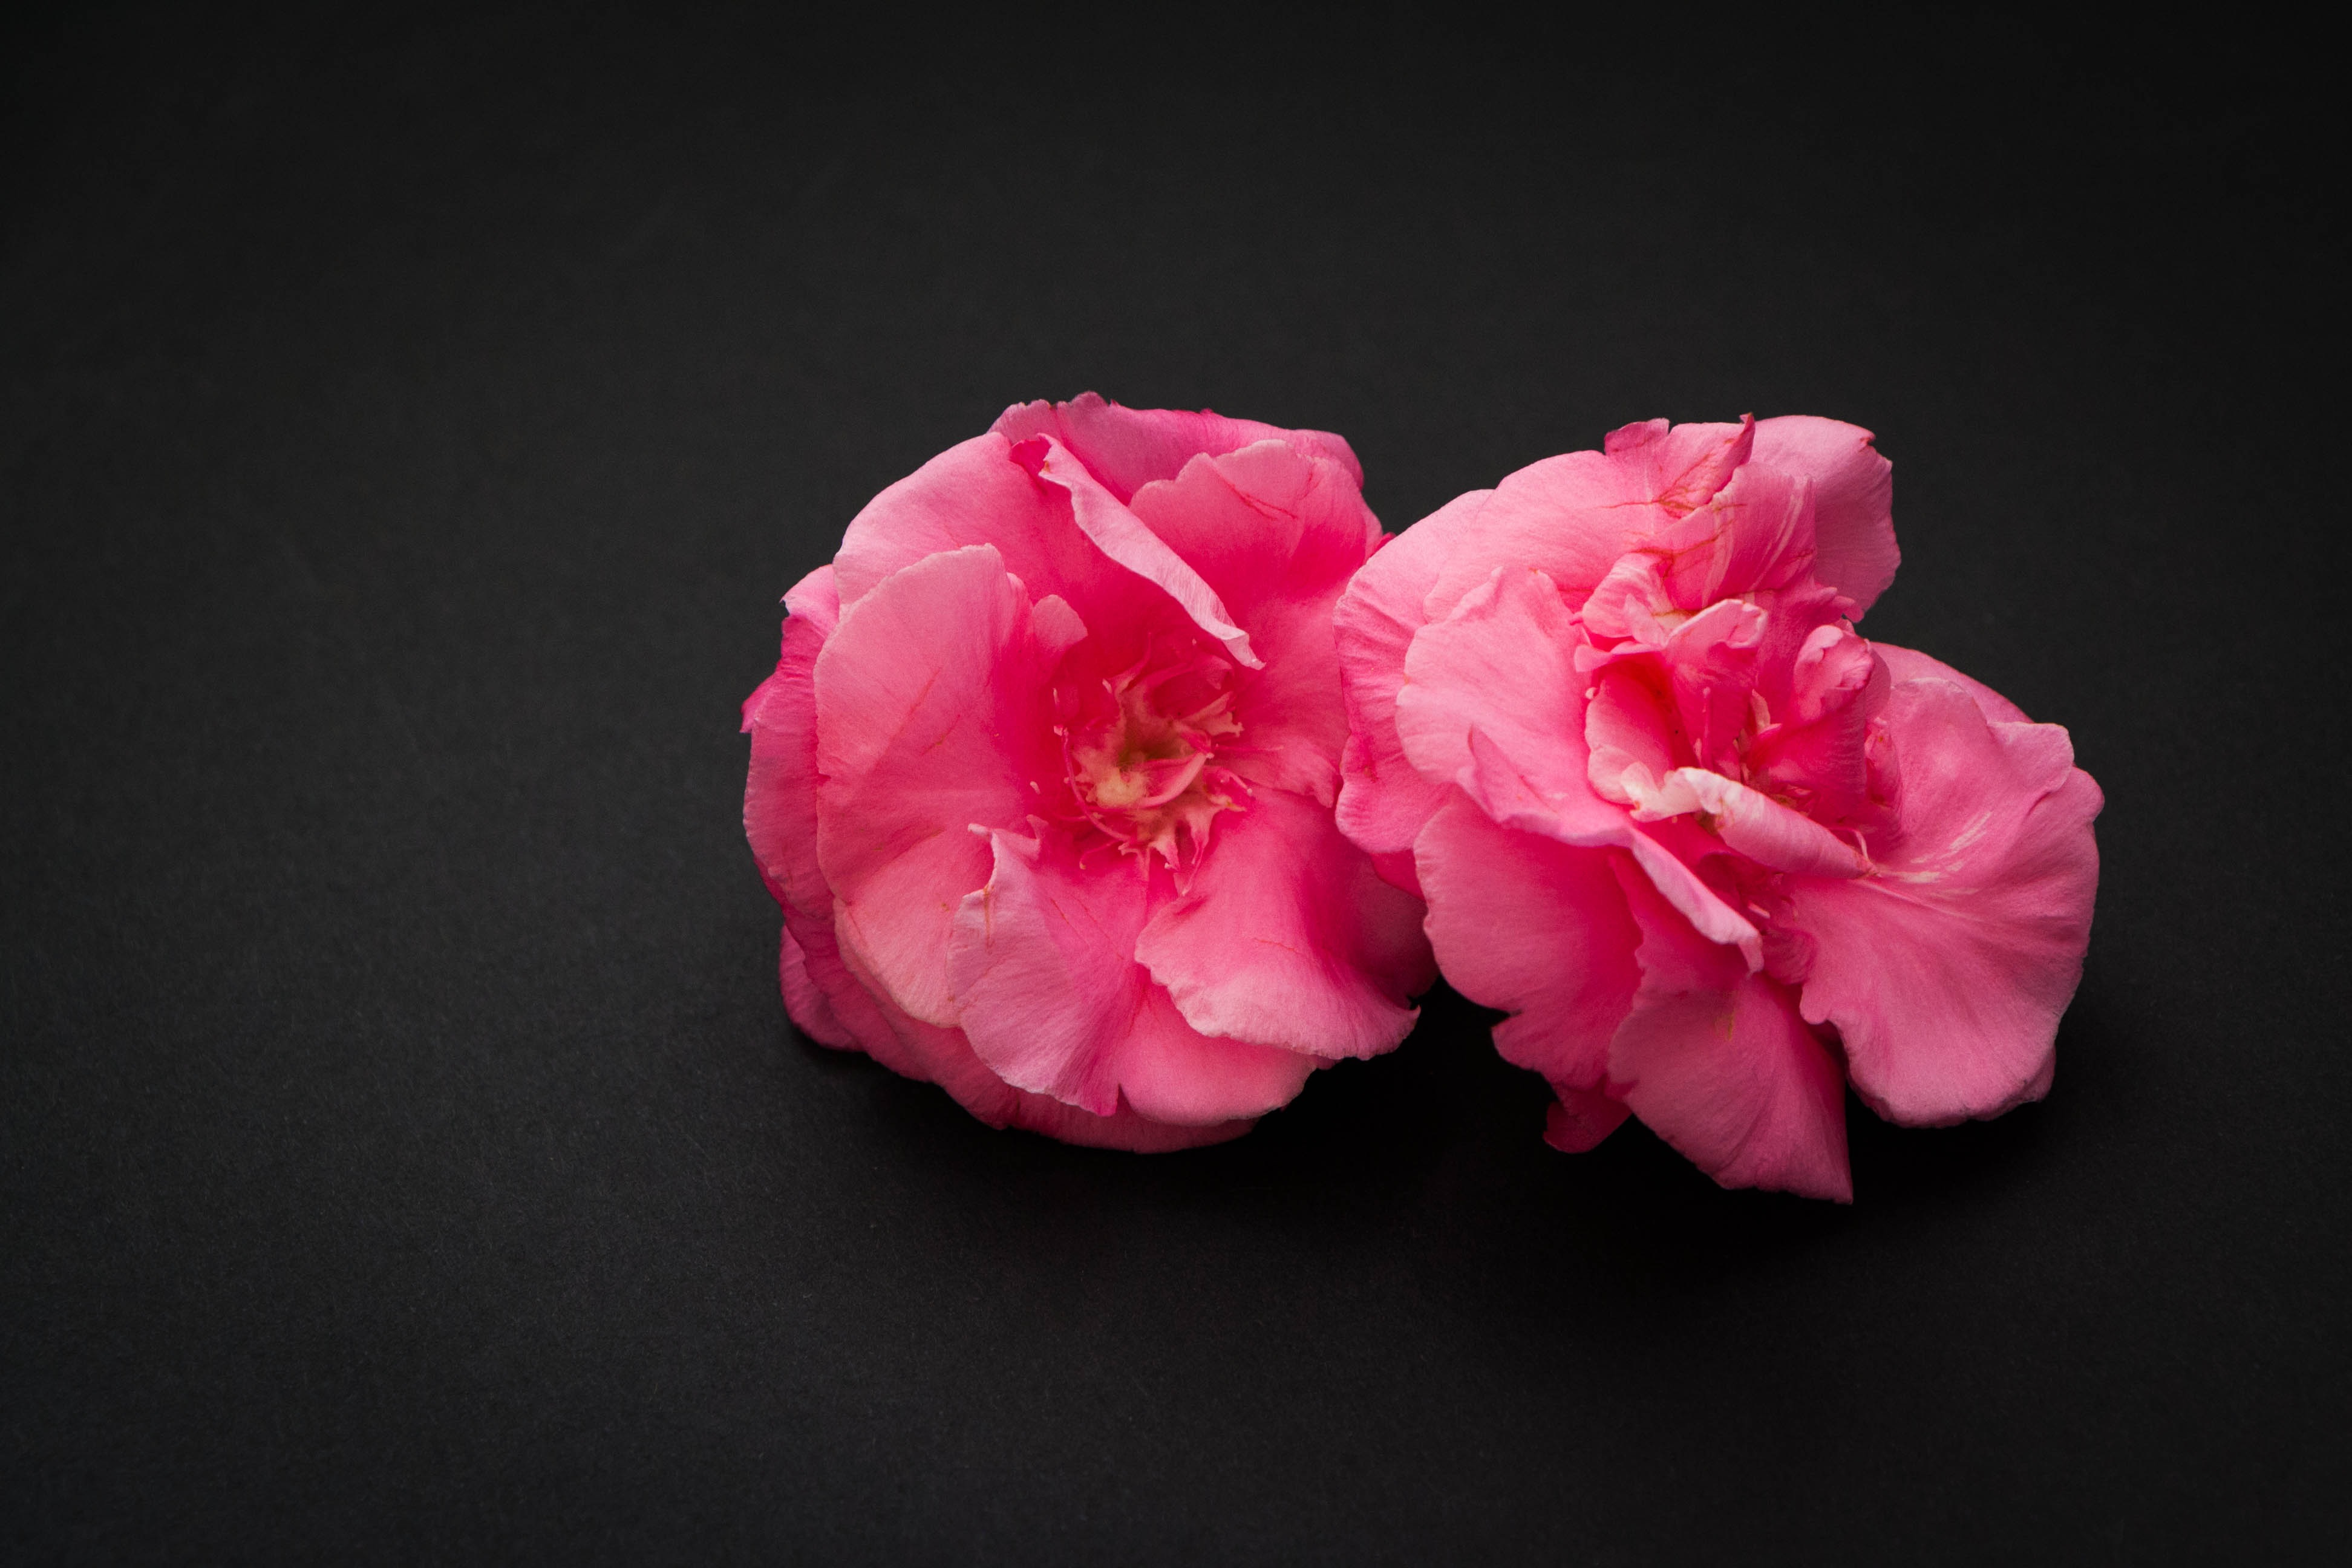
blossom, plant, flower, petal, bloom, isolated, floral, rose, red, romantic, two, pink, flora, close up, valentine, macro photography, flowering plant, garden roses, land plant